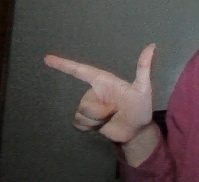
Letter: yaa